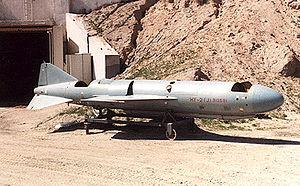
Les séries Shang Yo ou SY et Hai Ying ou HY, sont d'anciens missiles anti-navires, conçus par l'industrie de l'armement de la République populaire de Chine. Ils étaient dérivés du missile soviétique P-15 Termit.